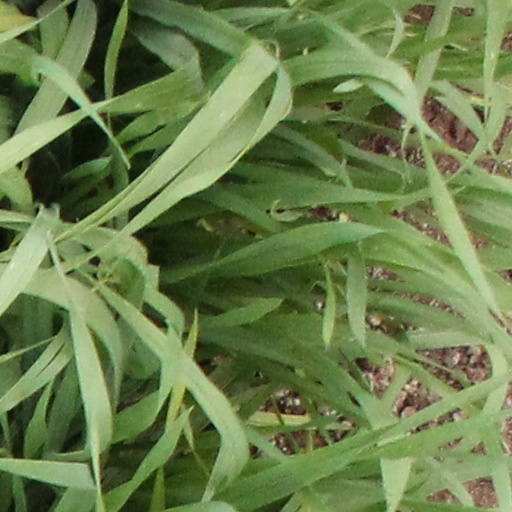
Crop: wheat